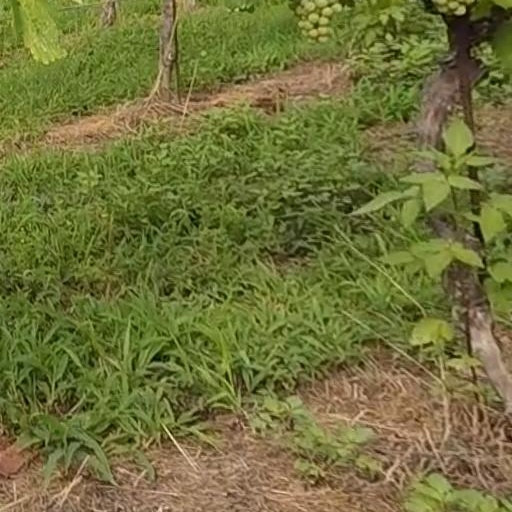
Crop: grape